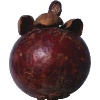
Label: mangostan